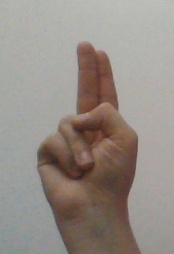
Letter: taa